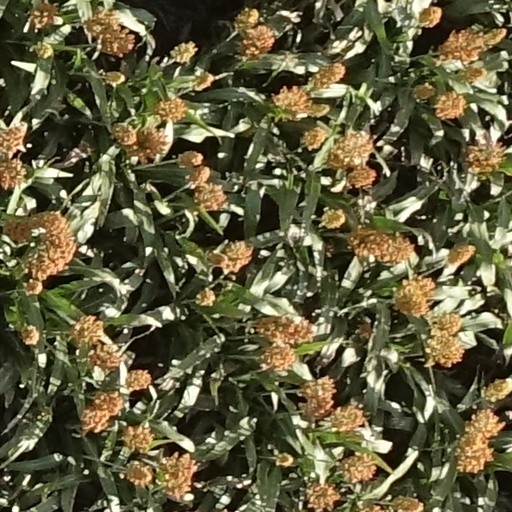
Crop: sorghum